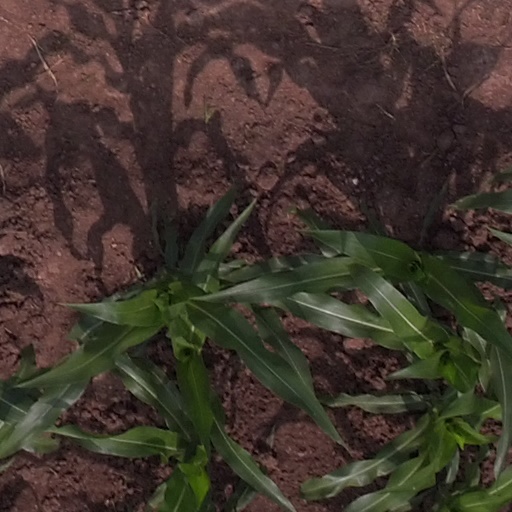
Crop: maize; corn